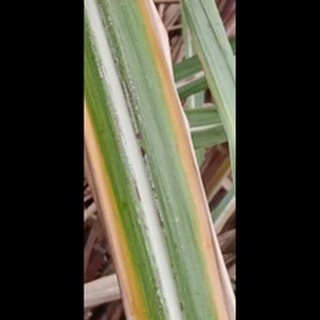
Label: sugarcane_yellow_leaf_disease